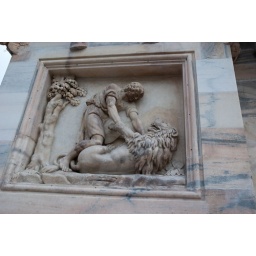
A man defeats a lion with his bare hands on the Duomo in Milan - Italy 2010